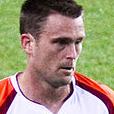
Age: 27